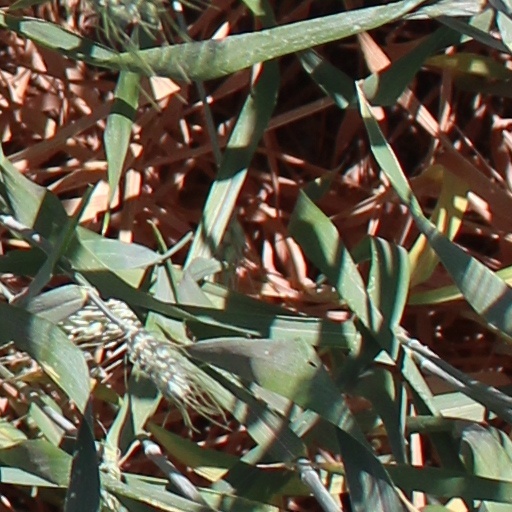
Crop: wheat